George Baldock

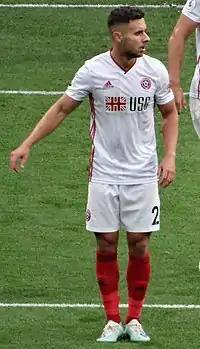
Baldock with Sheffield United in 2019

George Henry Ivor Baldock (9 March 1993 – 9 October 2024) was a professional footballer who played as a right-back or right wing-back. Born in England, he represented Greece at the international level.